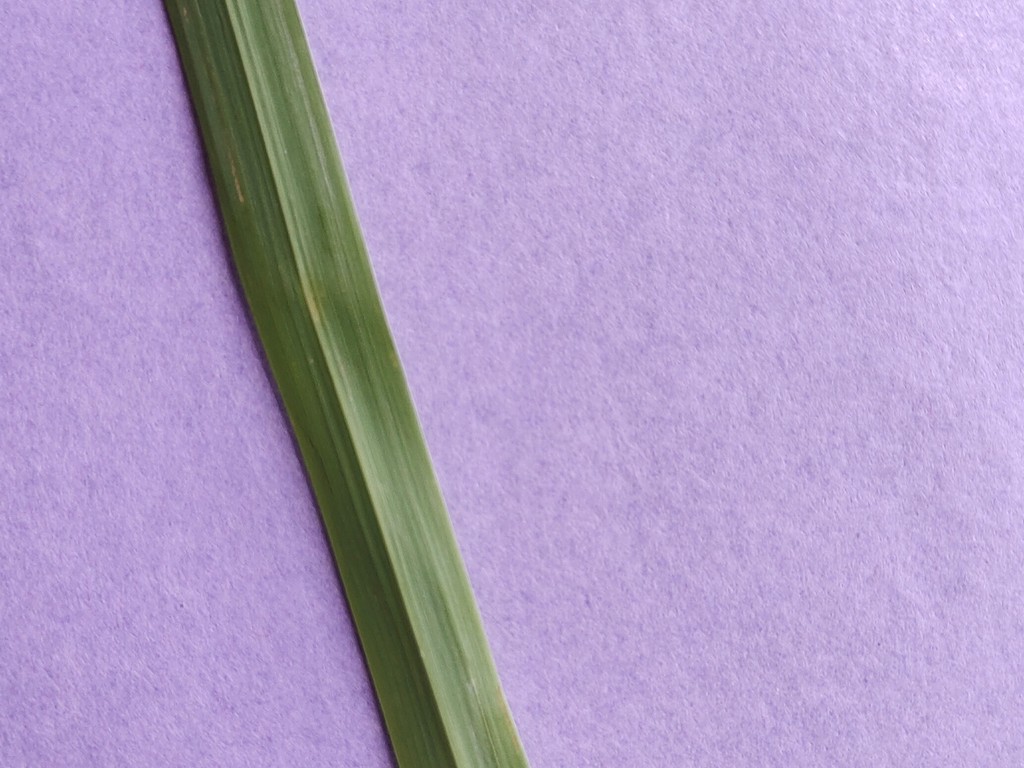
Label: Healthy